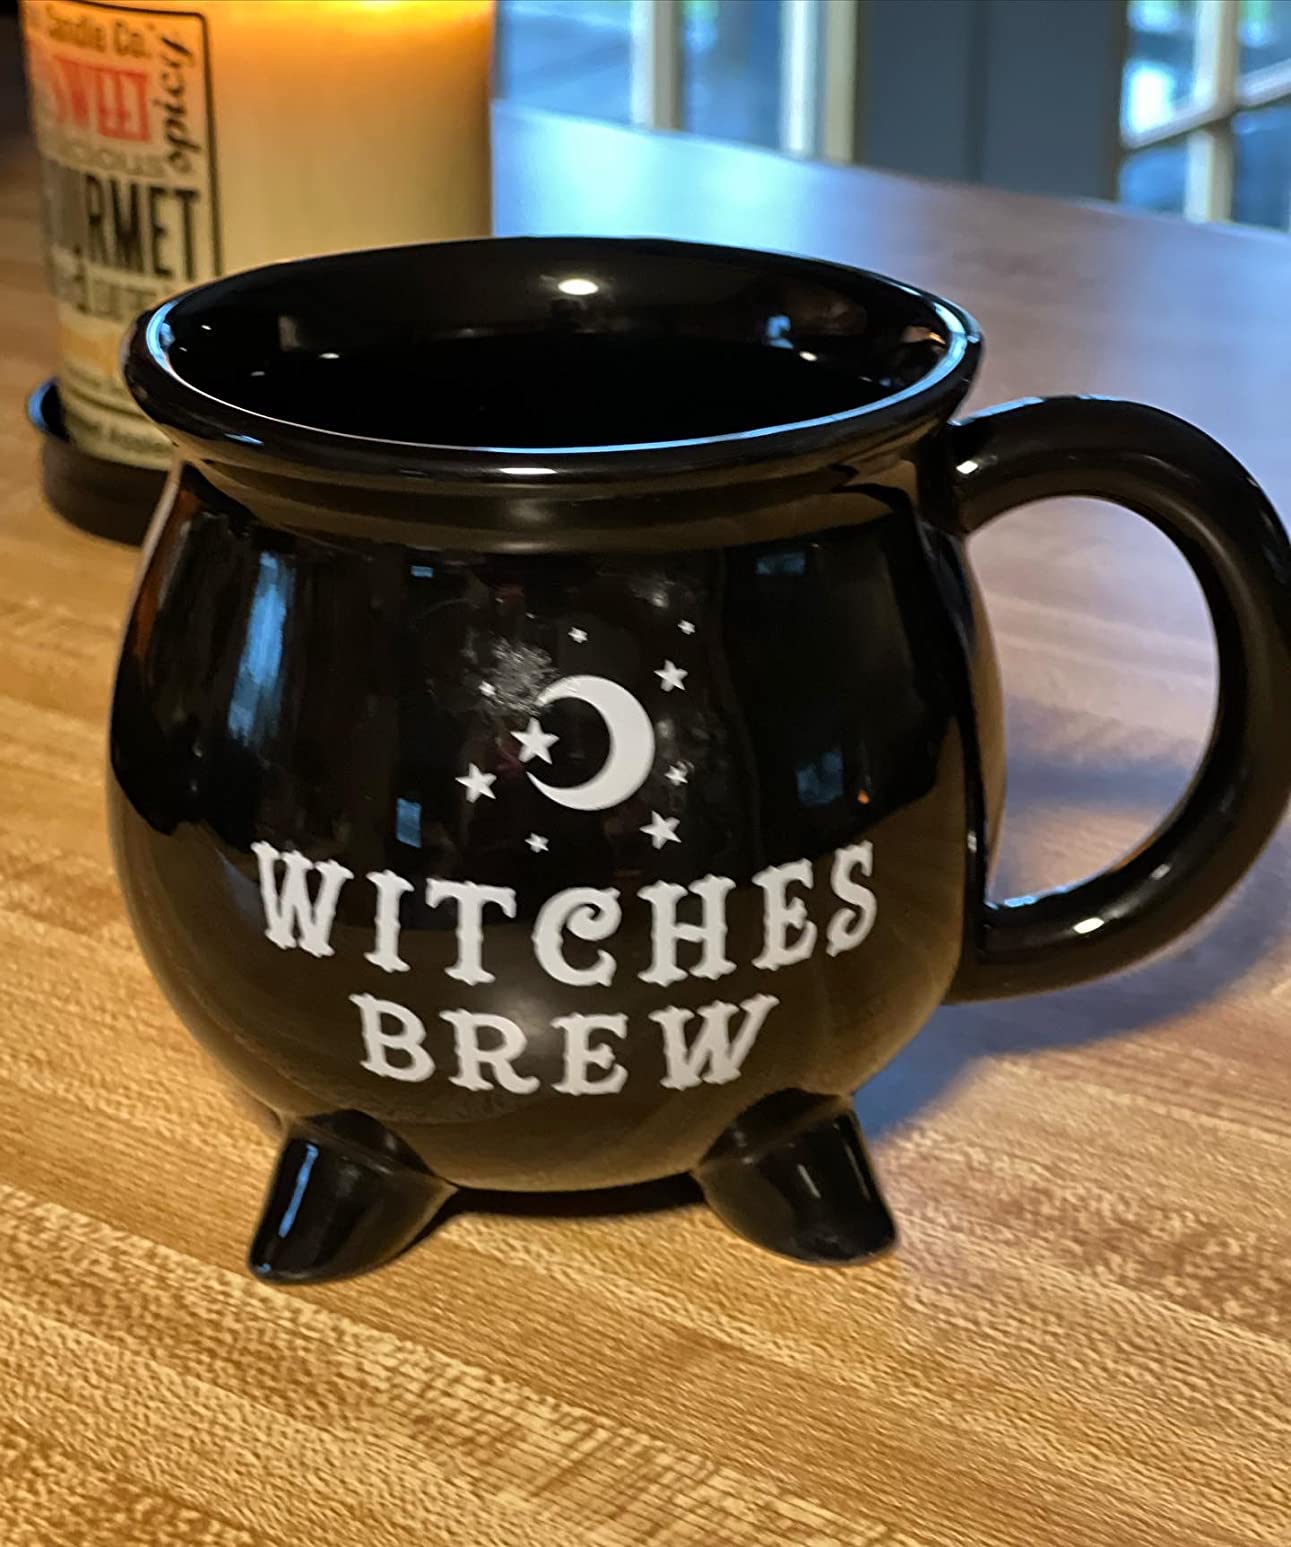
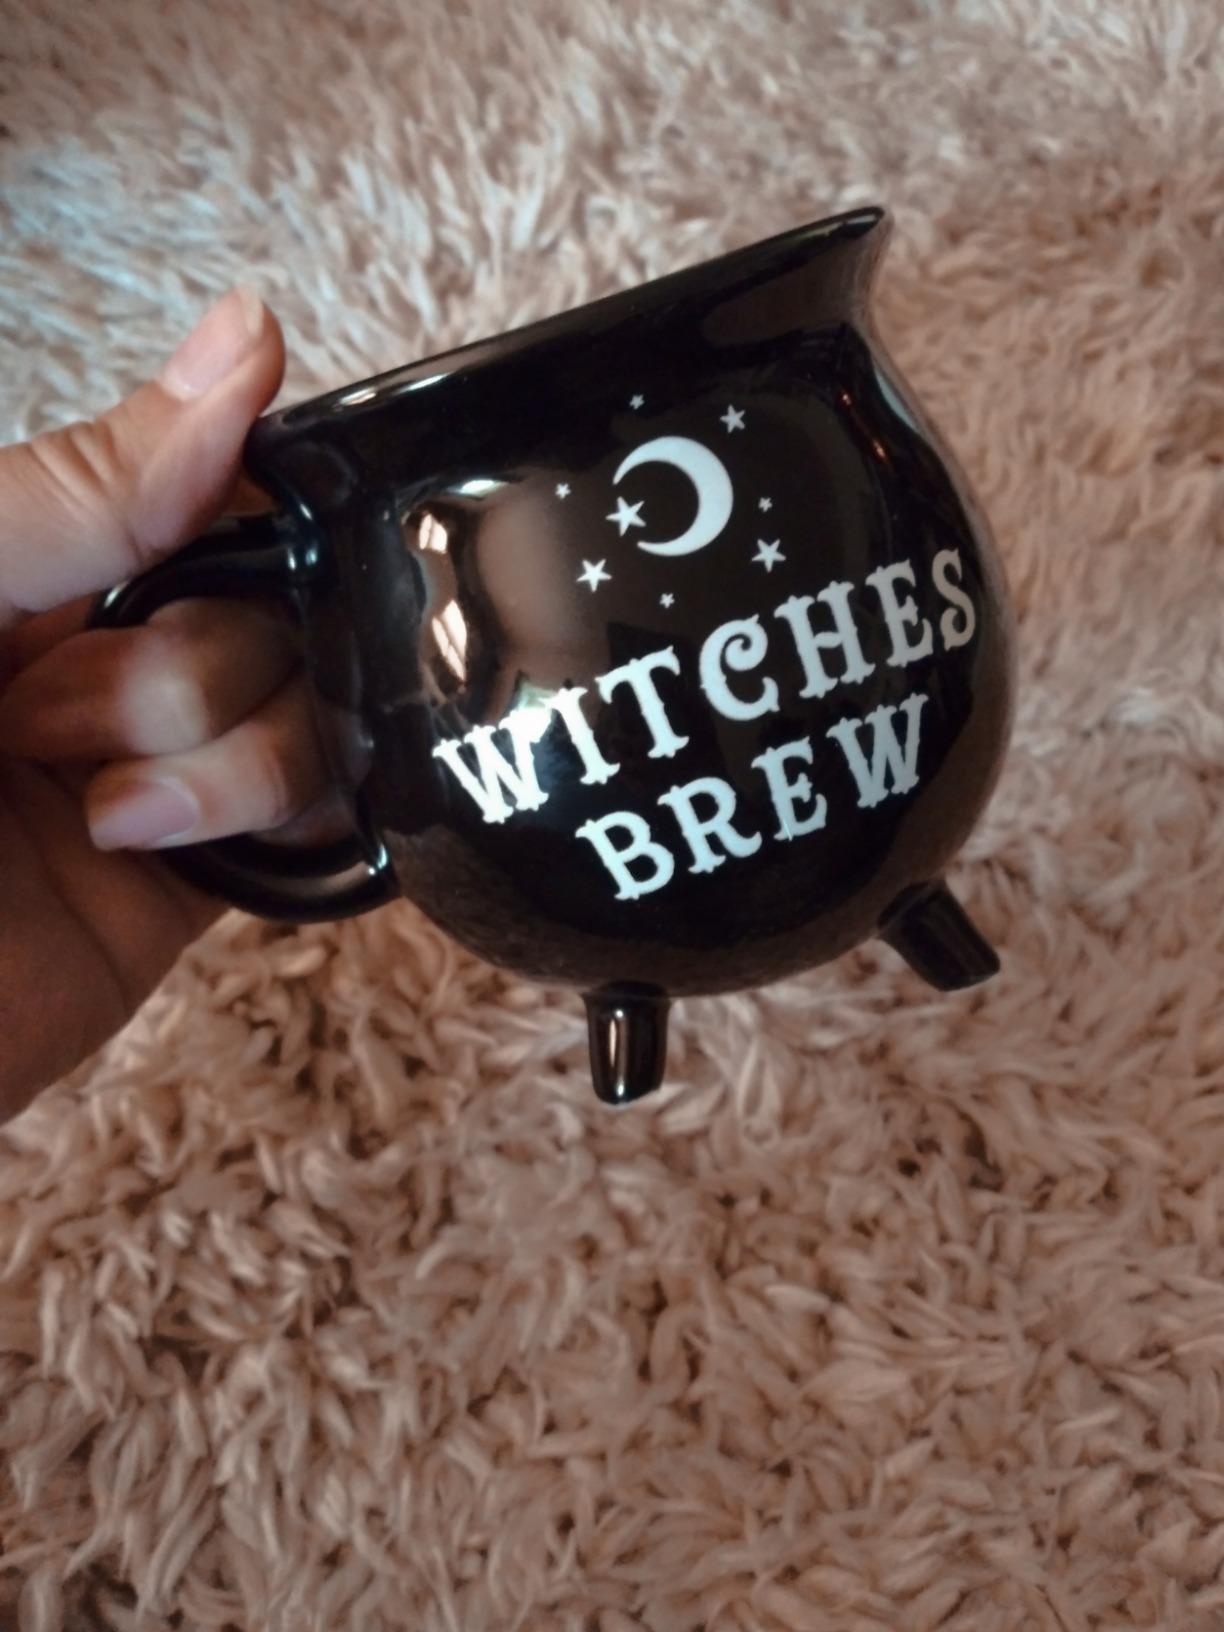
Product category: items_mug
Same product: yes